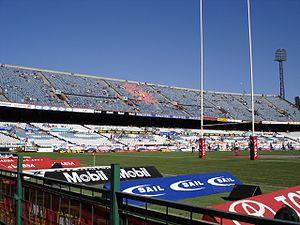
L’édition 2009 de la Coupe des confédérations se déroule en Afrique du Sud du 14 juin au 28 juin 2009. Il s'agit de l'une des trois compétitions internationales sur le plan mondial avec la Coupe du monde et le Tournoi olympique. Elle est organisée par la Fédération internationale de football association et elle met aux prises des sélections nationales tous les quatre ans.